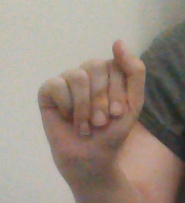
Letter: saad